Dommartin, Doubs

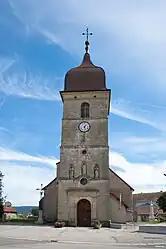
The church in Dommartin

Dommartin is a commune in the Doubs department in the Bourgogne-Franche-Comté region in eastern France.